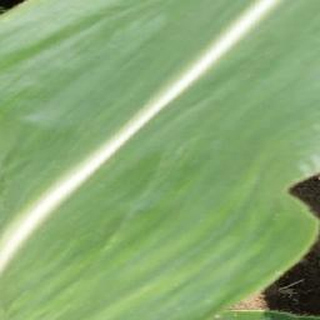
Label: healthy_corn